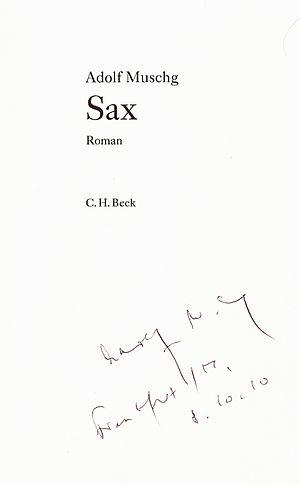
Adolf Muschg, né le 13 mai 1934 à Zollikon, est un écrivain et professeur suisse de langue allemande. Il fait partie du groupe d'Olten.